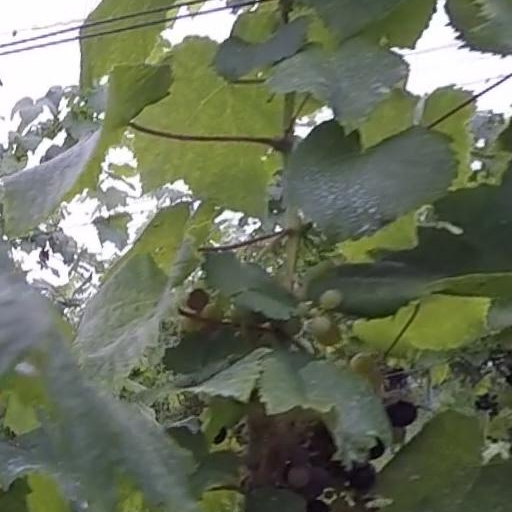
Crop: grape